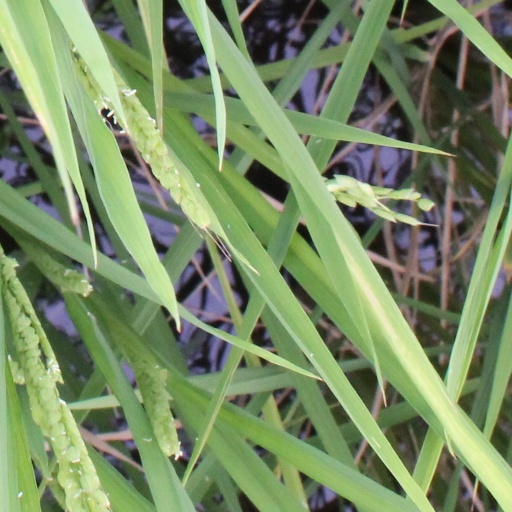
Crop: rice